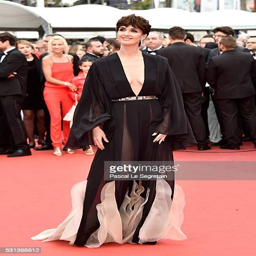
actor attends premiere during festival at festivals